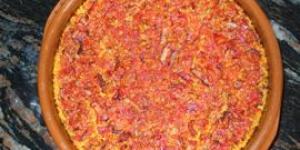
arroz de novia